NGC 2029

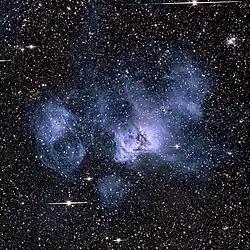
The emission nebula NGC 2029 with NGC 2032 (right), NGC 2035 (middle) and NGC 2040 (left). Image from the legacy surveys

NGC 2029 (also known as ESO 56-EN156 or the Dragon's Head Nebula) is an emission nebula in the Dorado constellation and is part of the Large Magellanic Cloud. It is part of a complex of nebulae and stars, including NGC 2032, NGC 2035 and NGC 2040. It was discovered by James Dunlop on the 27 September 1826. Its apparent magnitude is 12.29, and its size is 2.25 arc minutes.